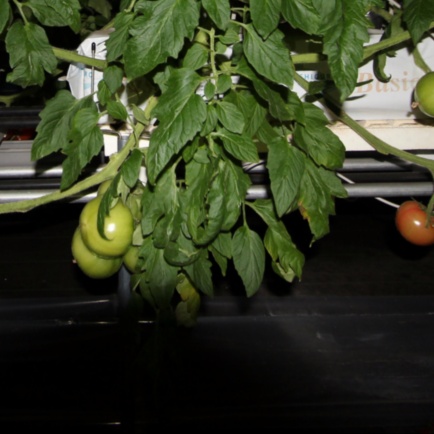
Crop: tomato